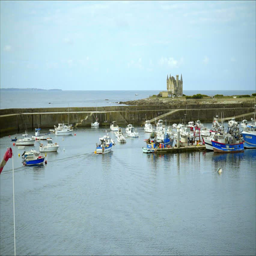
a fishing boat going back into port .